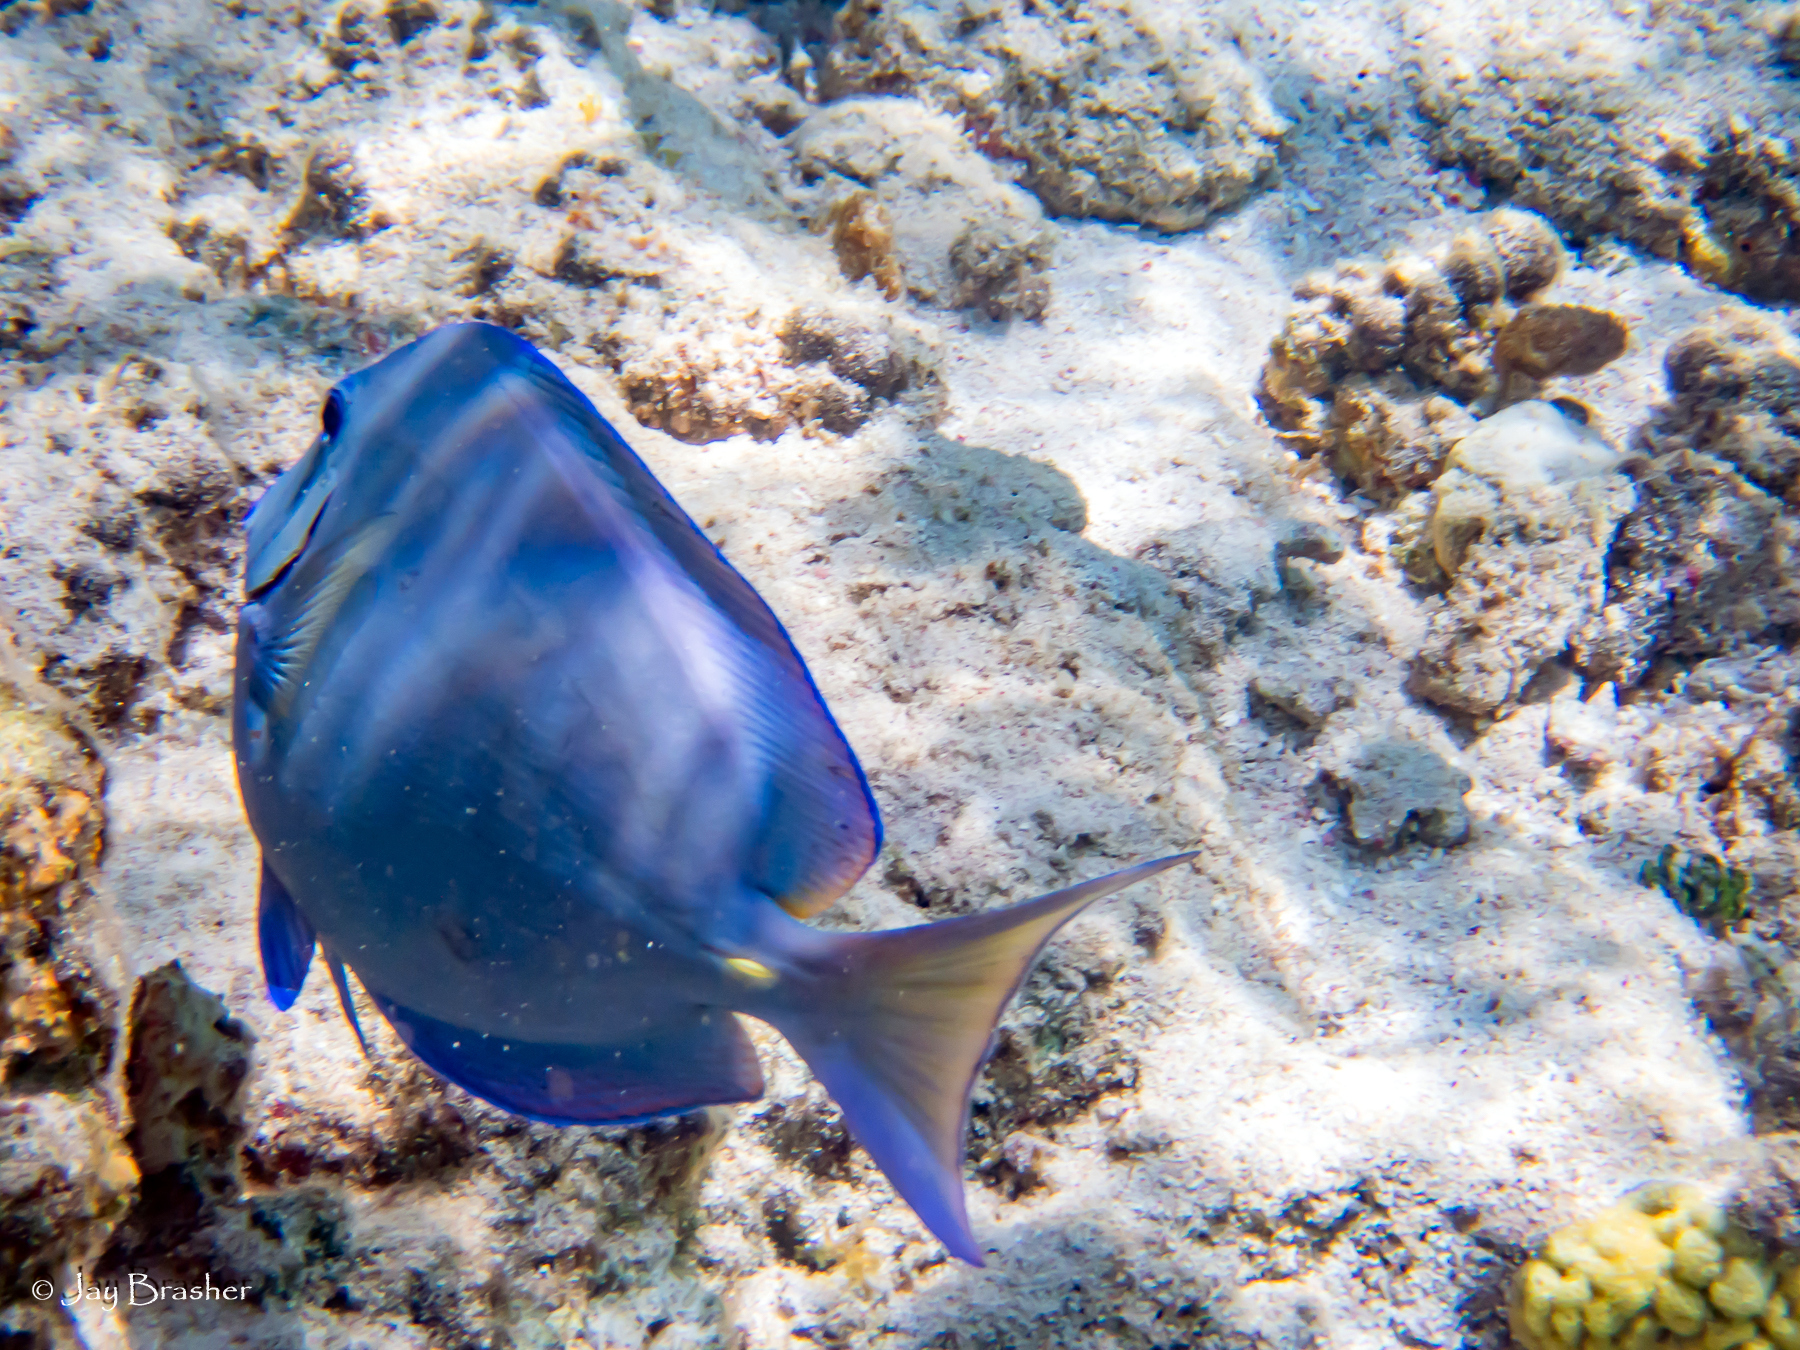
Acanthurus coeruleus (Atlantic Blue Tang)